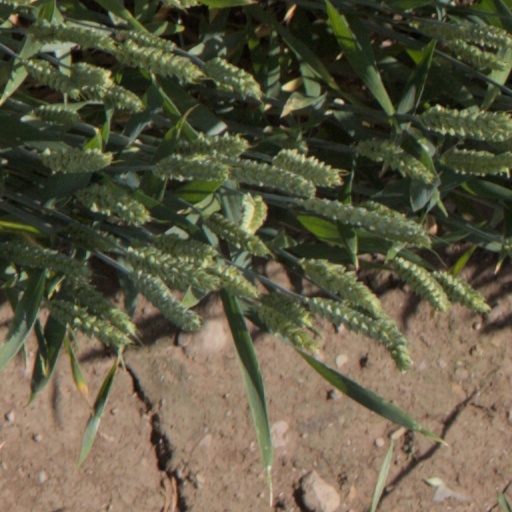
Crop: wheat